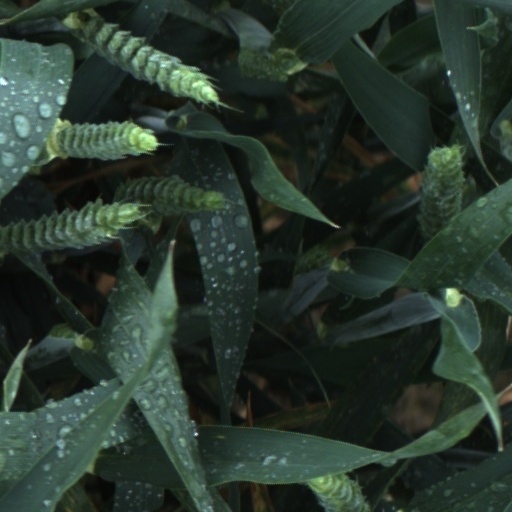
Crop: wheat